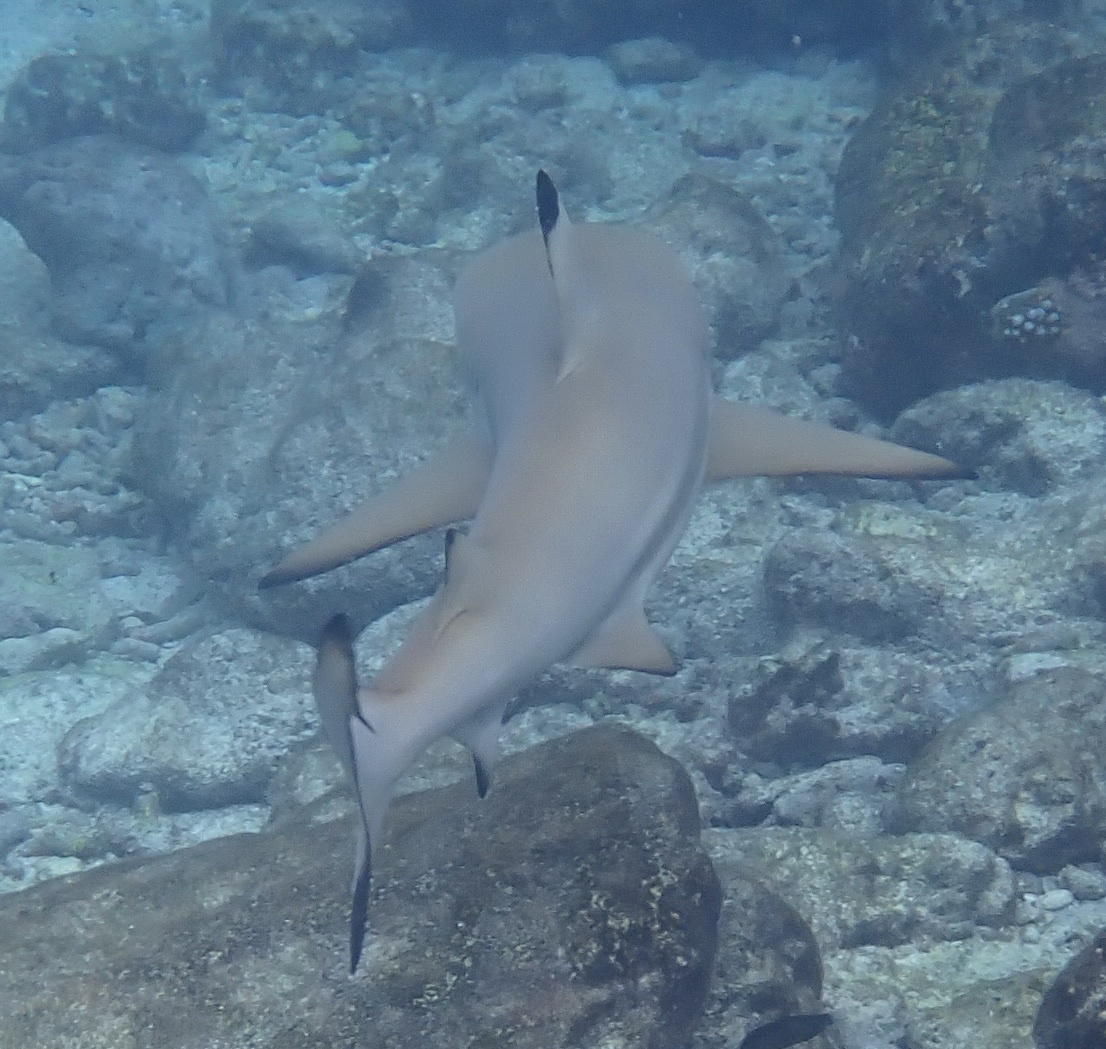
Carcharhinus melanopterus (Blacktip Reef Shark)